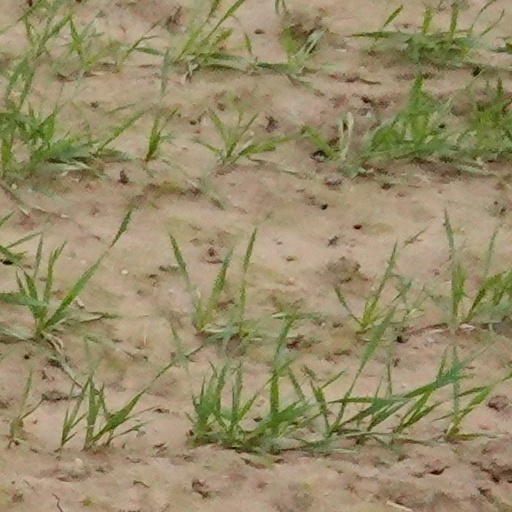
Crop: wheat